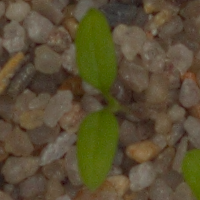
Label: common_chickweed